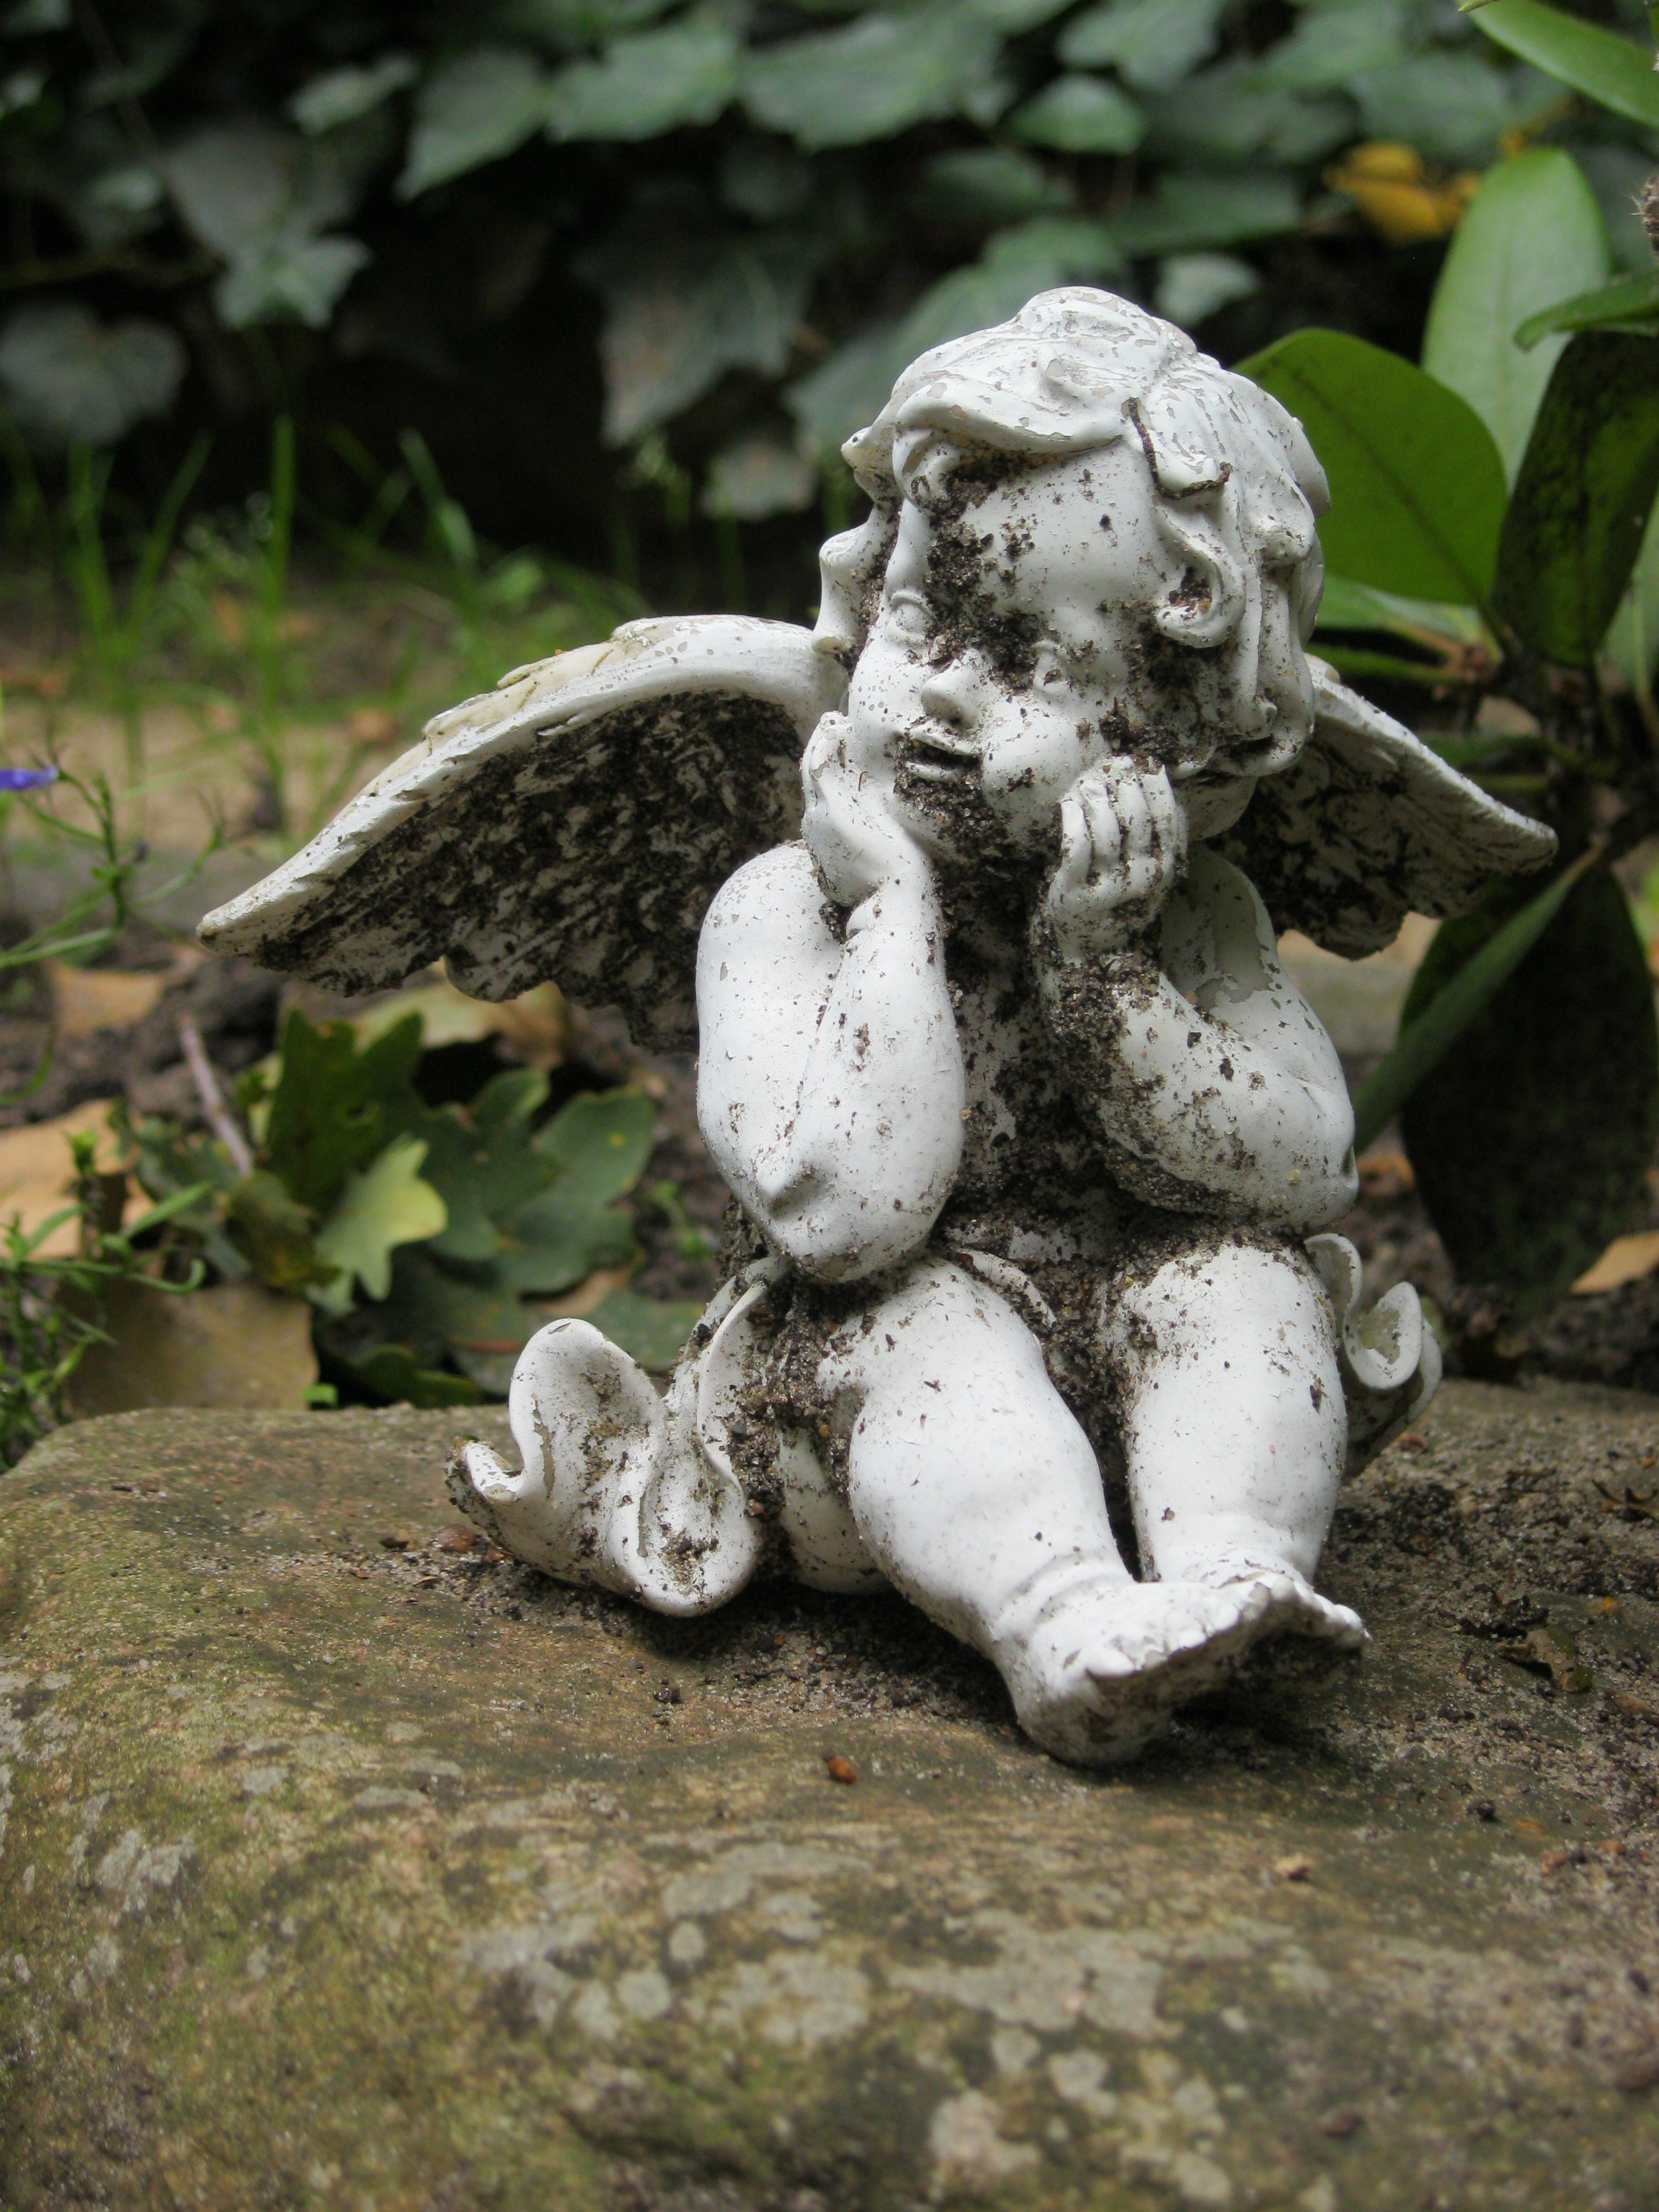
tree, rock, wing, flower, monument, statue, cemetery, garden, tombstone, pray, sculpture, memorial, angel, art, carving, cherub, angel figure, mourning, consolation